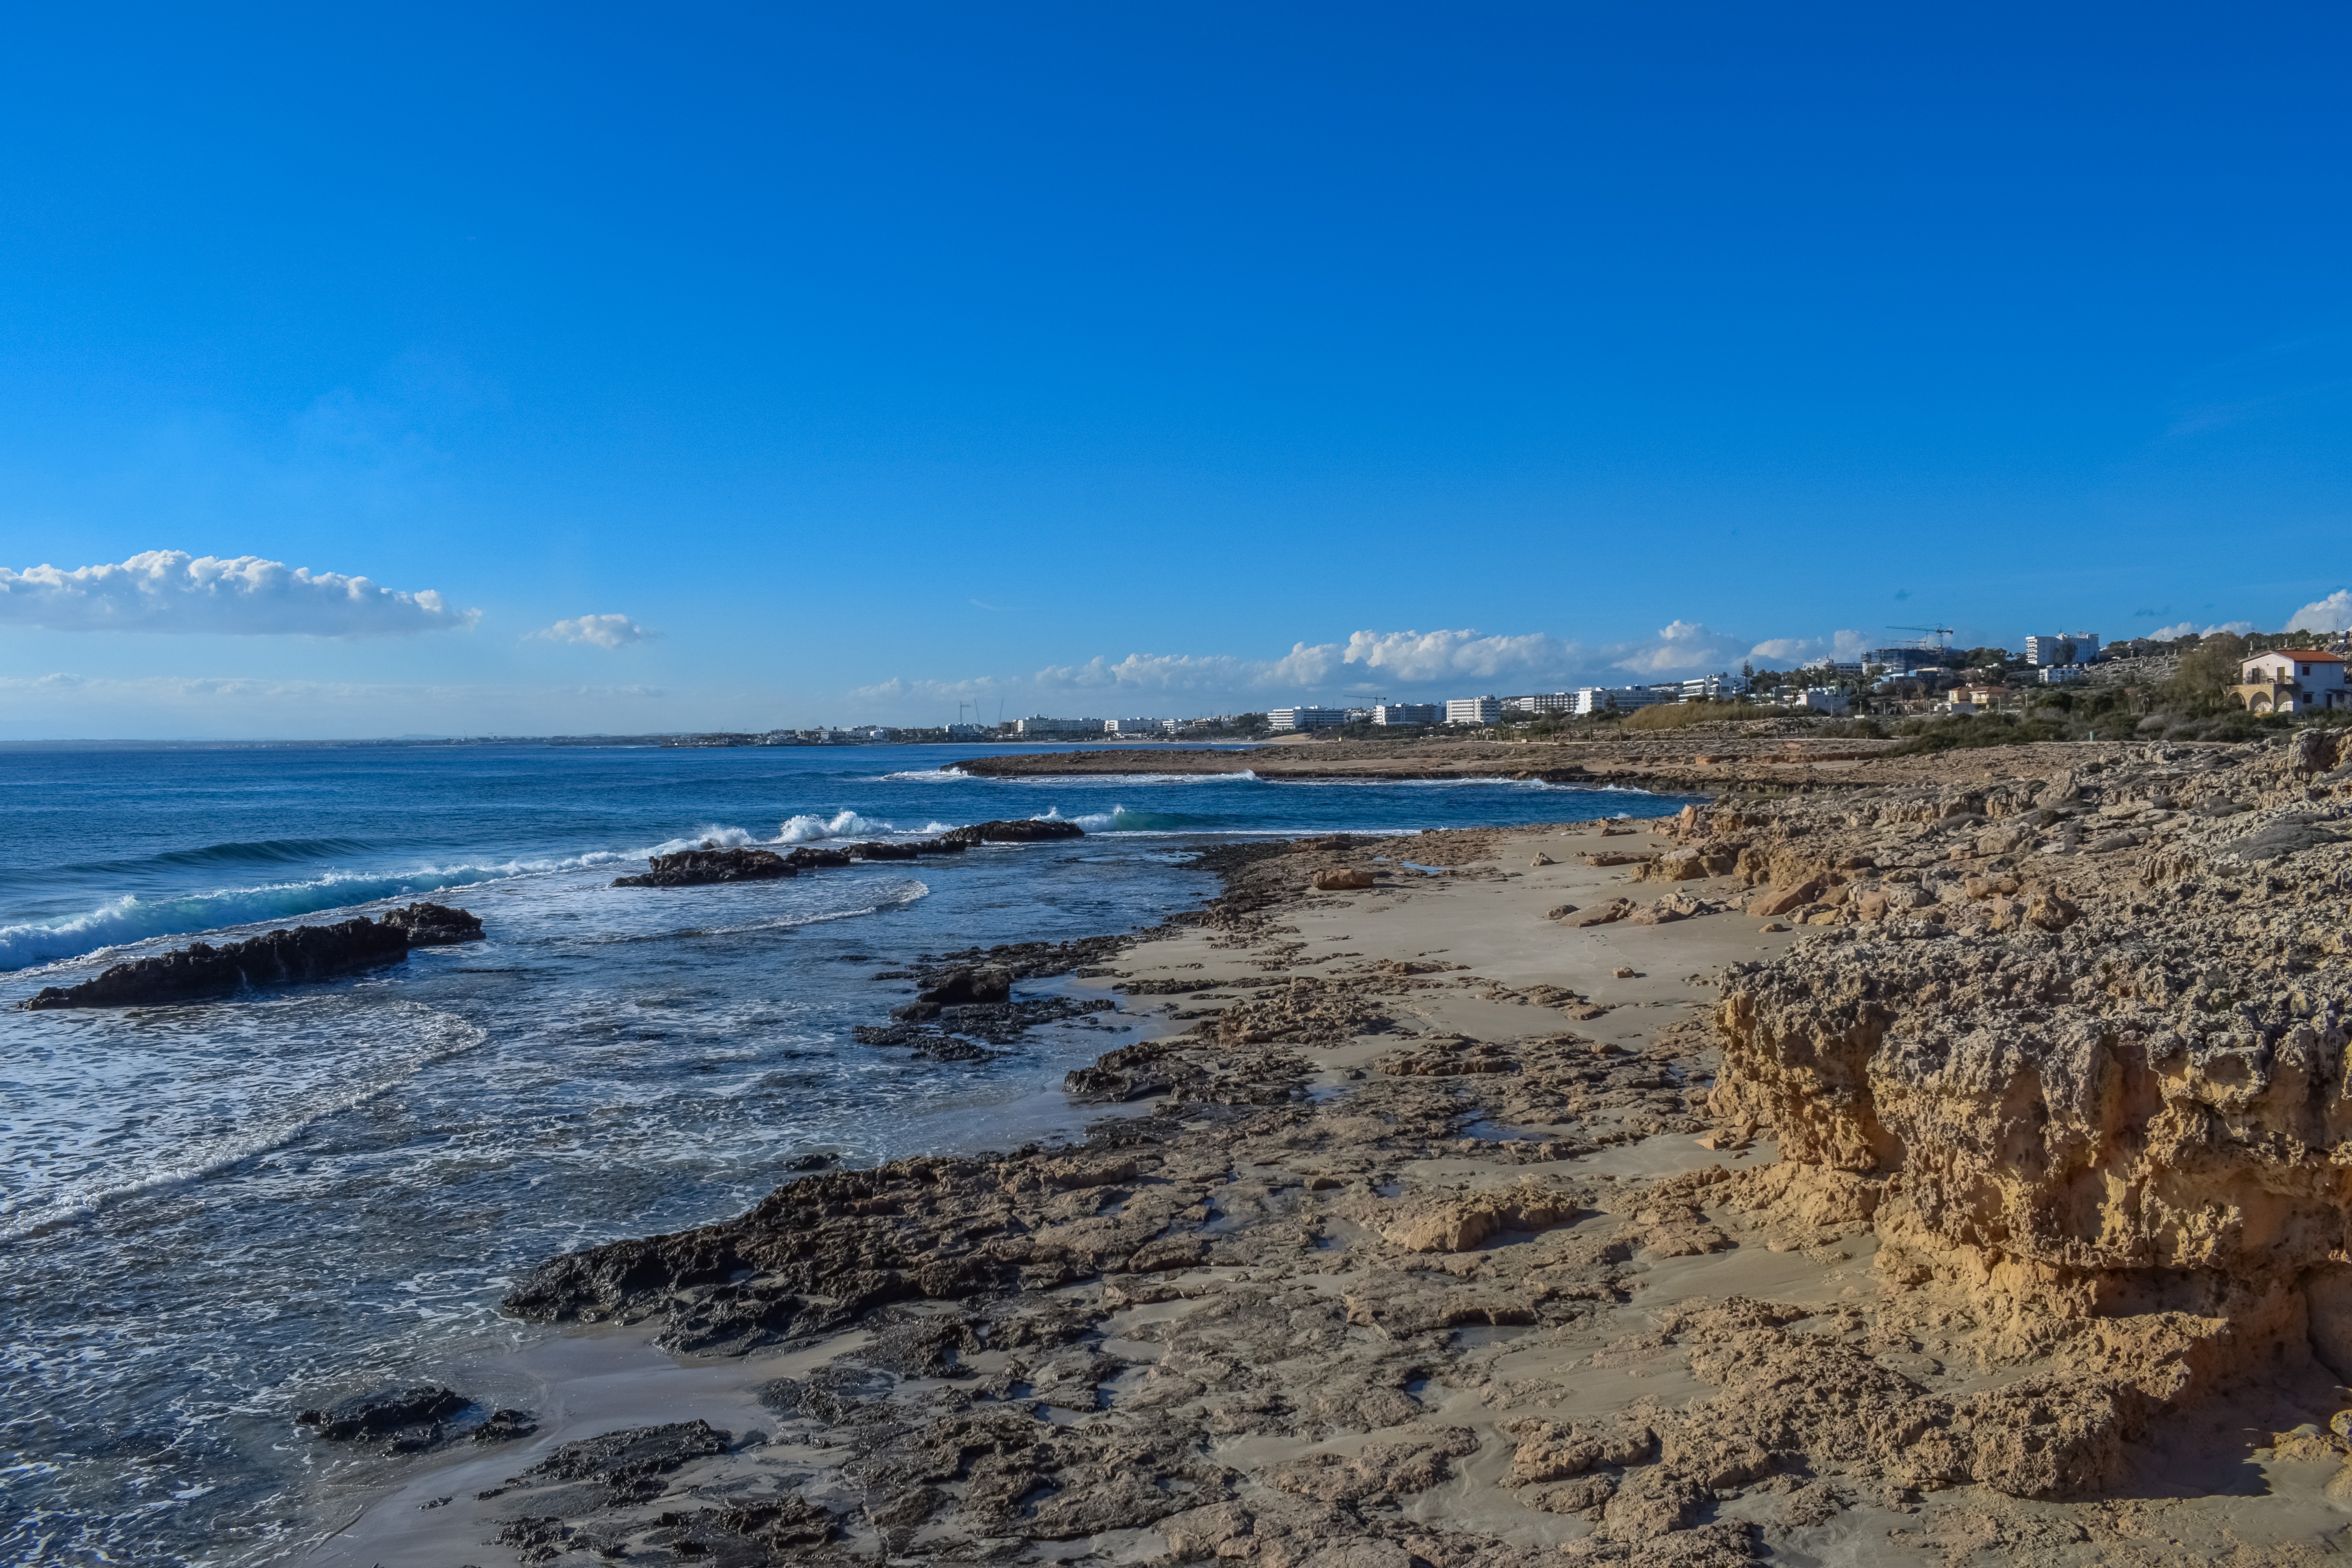
beach, landscape, sea, coast, sand, ocean, horizon, shore, wave, cliff, cove, scenic, scenery, bay, terrain, body of water, stones, cyprus, cape, ayia napa, wind wave, ammos tou kampouri